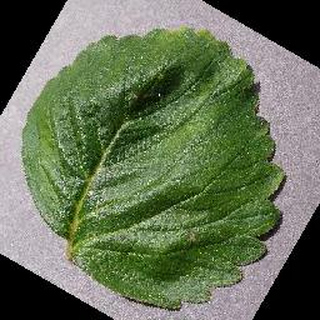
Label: healthy_strawberry